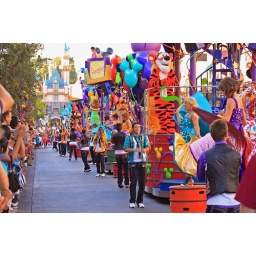
Although not all of their faces are visible, all 12 male dancers on street left are in this picture